Alice Lloyd (actress)

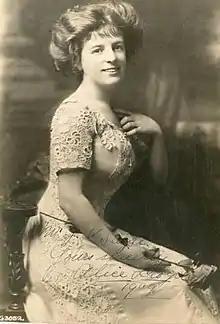

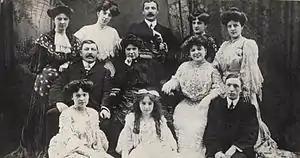
The Wood family, from left to right: Top row: Daisy, Rosie, John, Grace, Alice. Middle: John Wood (father), Matilda (mother), Marie. Bottom: Annie, Maud, Sydney

Alice Wood (20 October 1873 – 17 November 1949), known professionally as Alice Lloyd or Alice Hall, was a British music hall artist who was also popular in American vaudeville. She was the younger sister of Marie Lloyd.